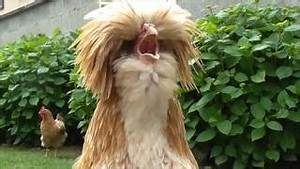
Label: gallina